Kindred Spirits (sculpture)

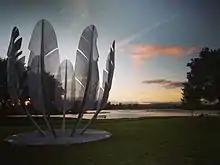
Photo of Kindred Spirits sculpture, Midleton, County Cork.

Kindred Spirits is a large stainless steel outdoor sculpture in Bailick Park in Midleton, County Cork, Ireland.